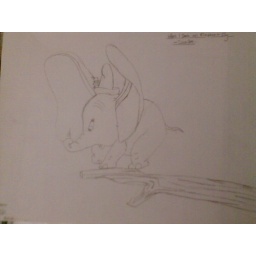
Disney's Dumbo in &amp;quot;When I see an elephant fly.&amp;quot; Done with pencil on paper